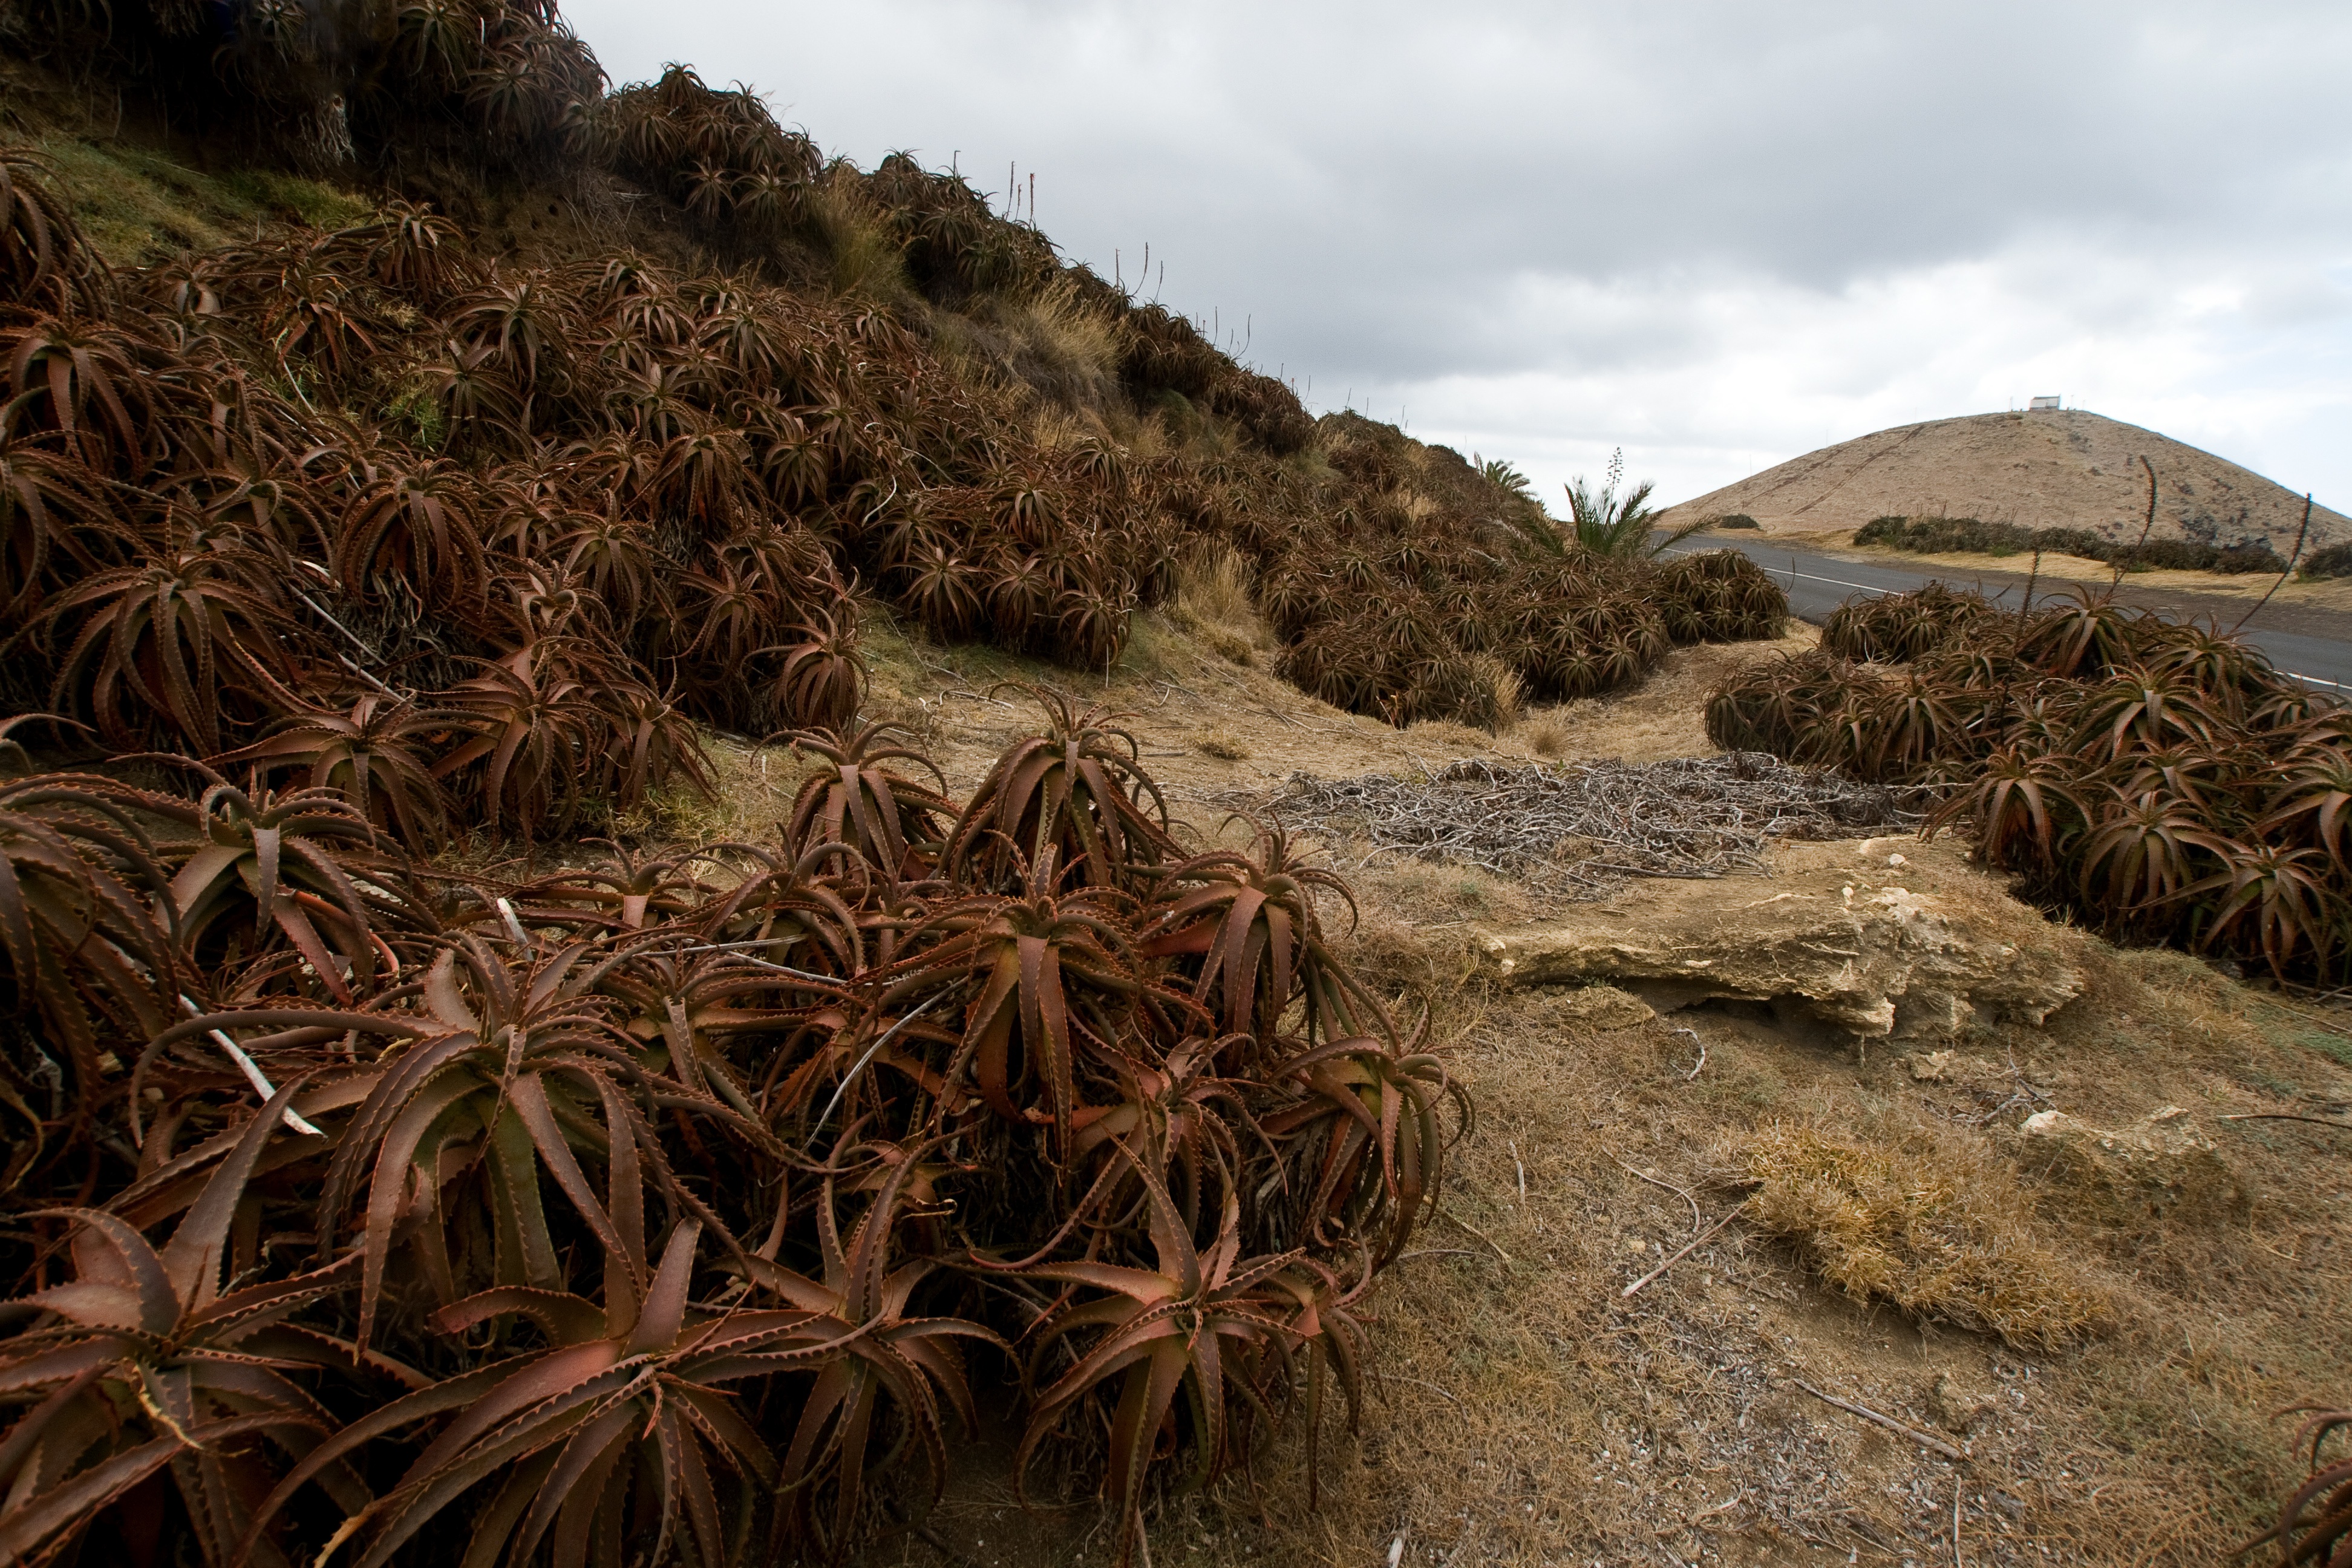
landscape, sea, coast, tree, nature, rock, wilderness, mountain, hill, soil, geology, habitat, agave, madeira, rural area, natural environment